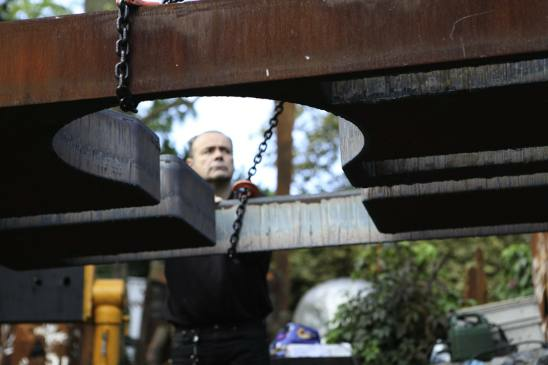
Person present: Yes